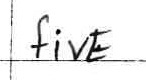
Label: five